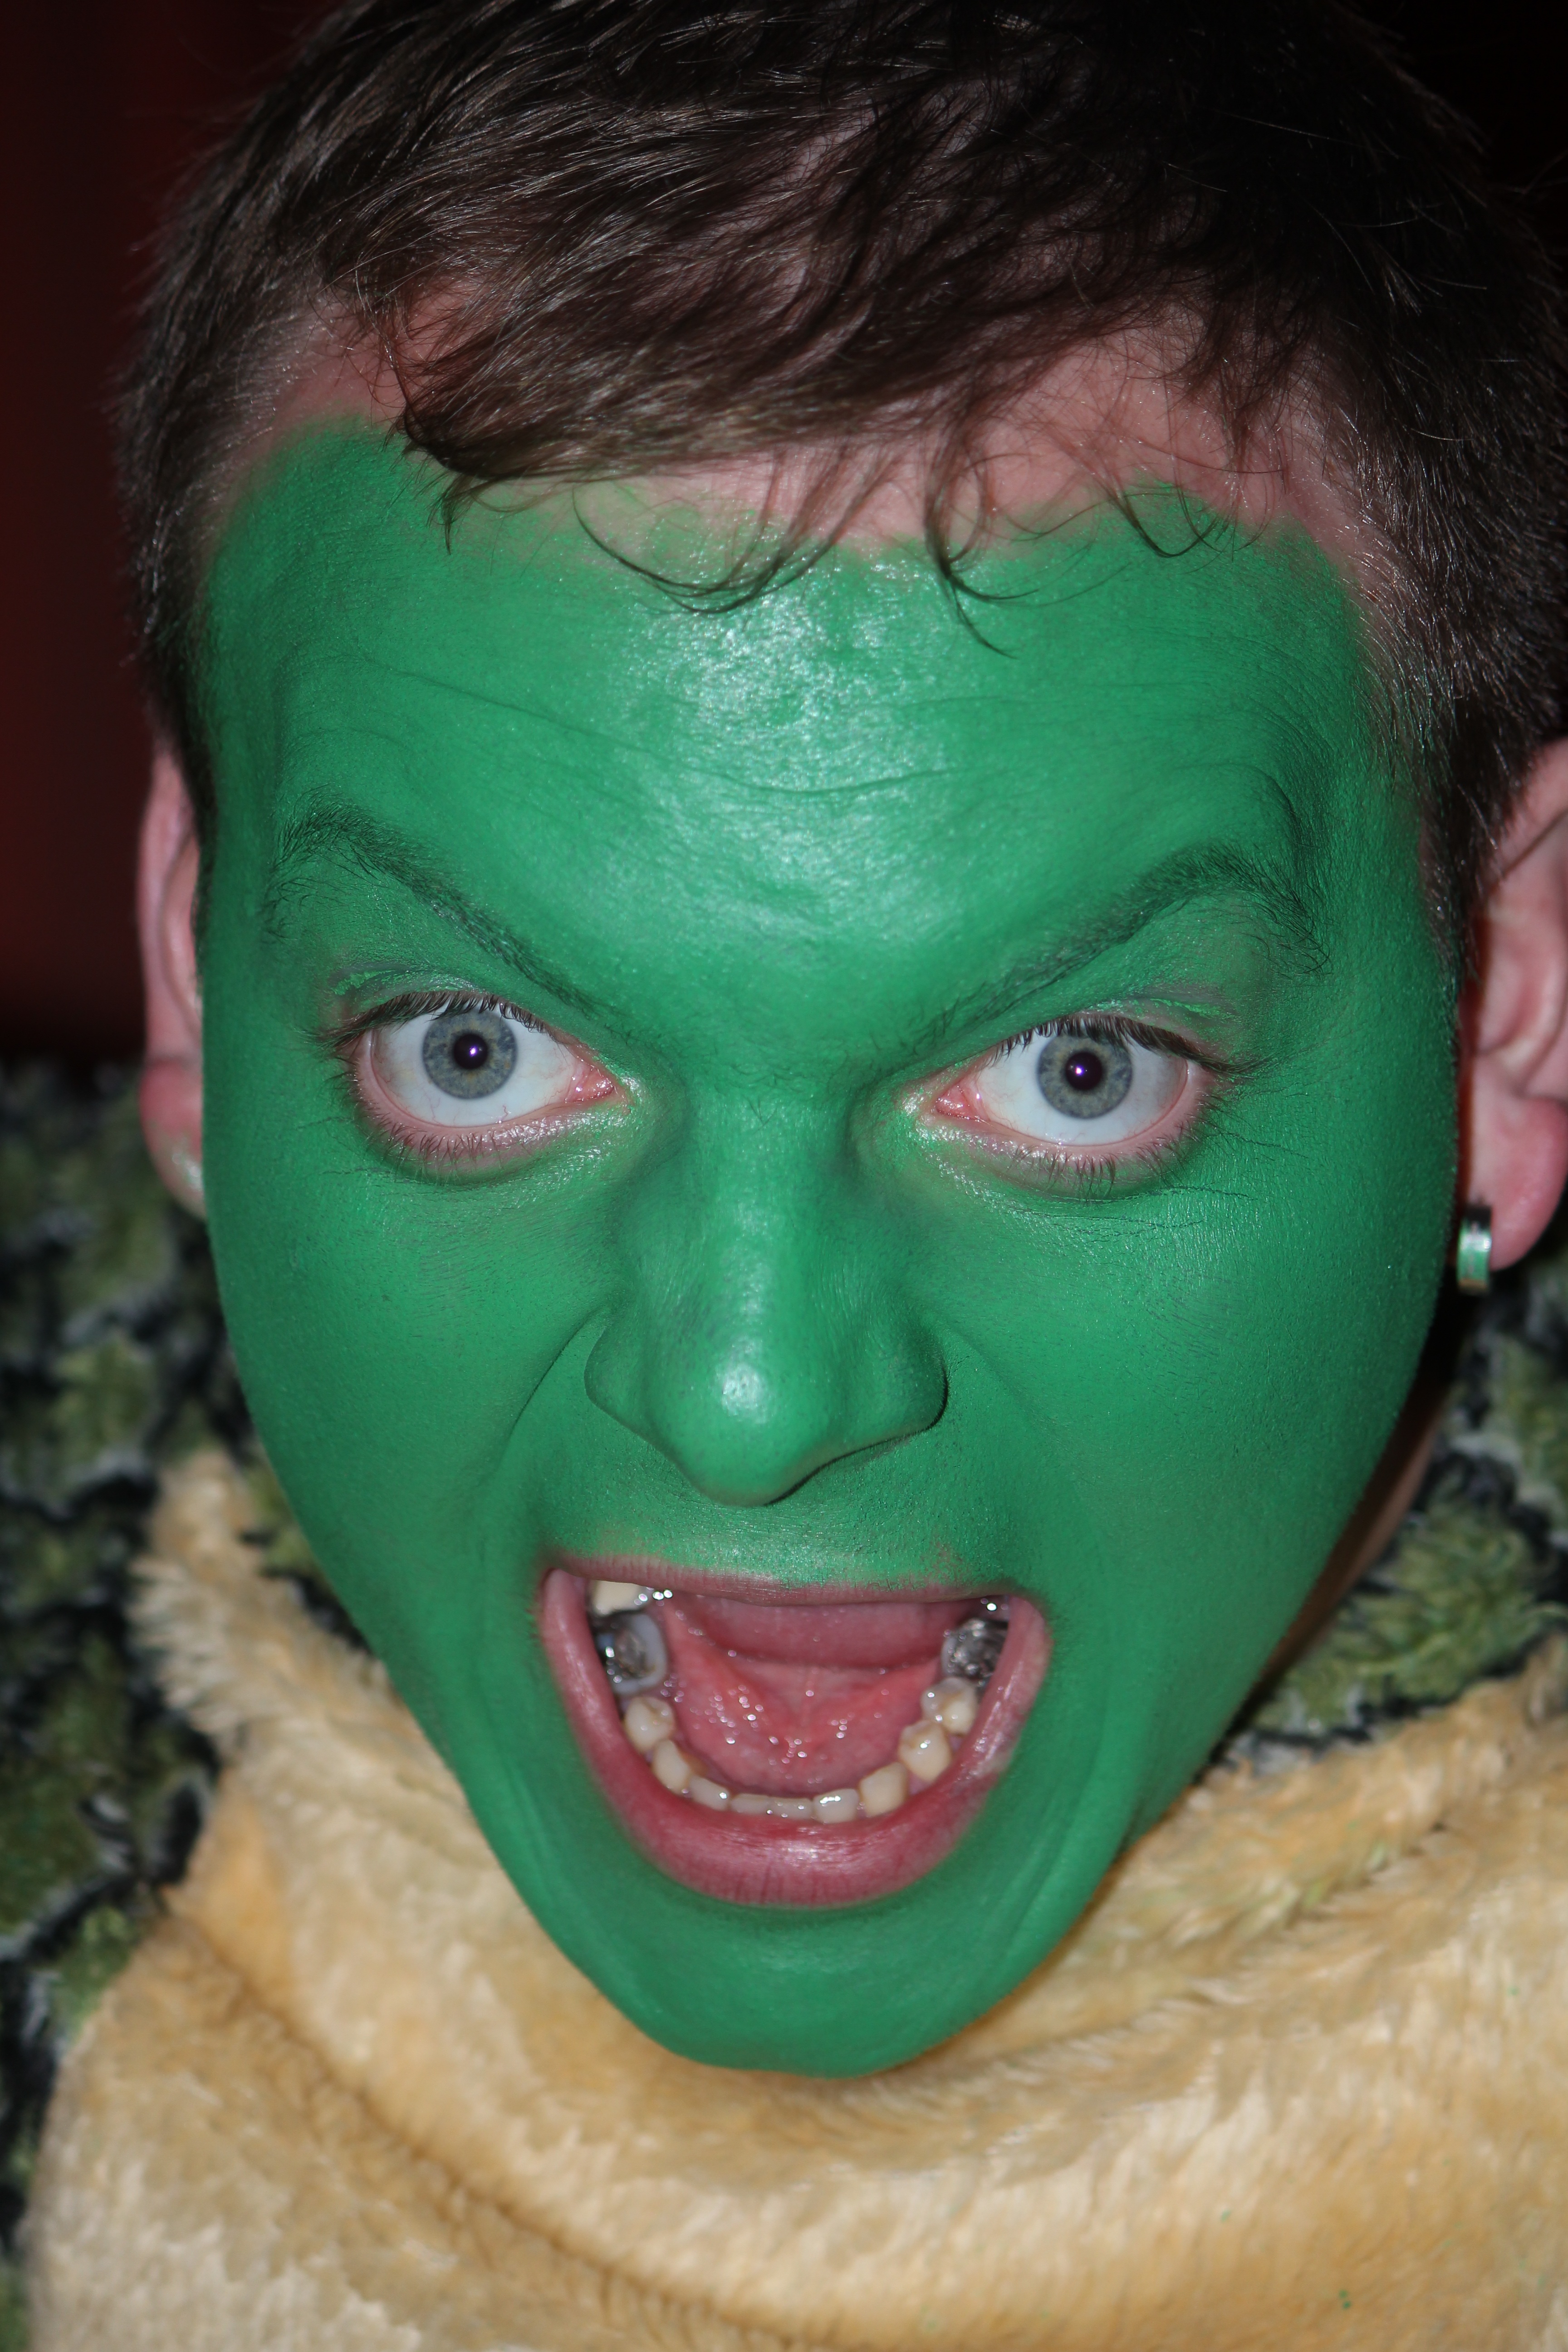
green, carnival, color, blue, clothing, headgear, facial expression, smile, mouth, make up, crocodile, close up, face, nose, mask, fun, eye, head, skin, organ, costume, panel, masque